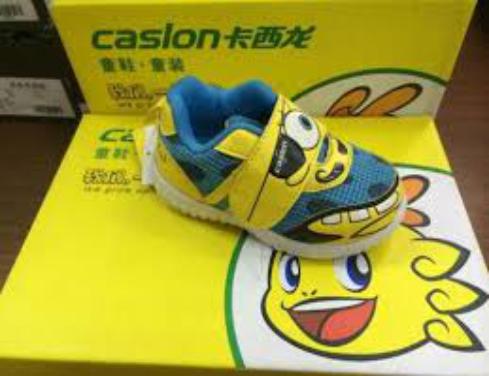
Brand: Caslon
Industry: Clothes